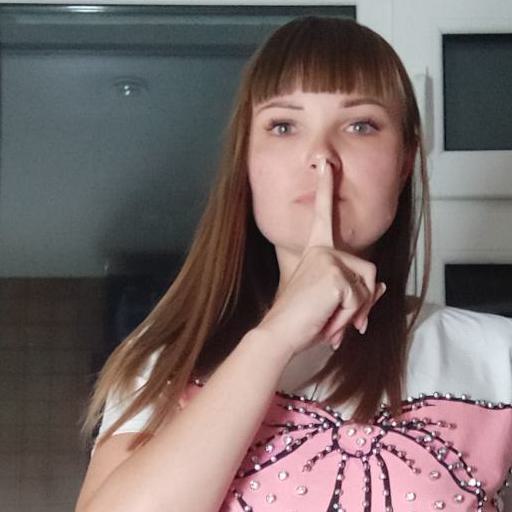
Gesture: mute